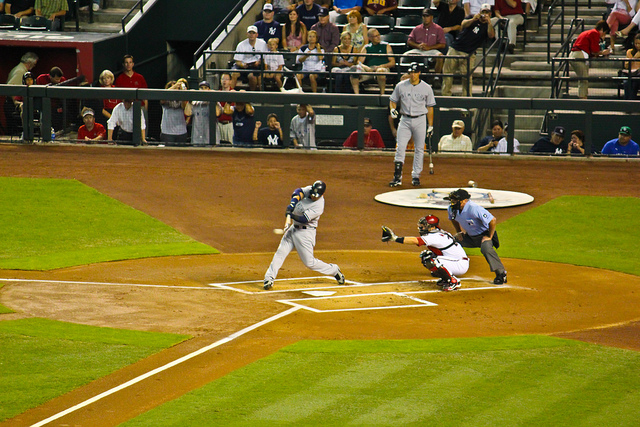
cầu thủ đánh bóng đứng trước cầu thủ bắt bóng vung gậy đỡ bóng